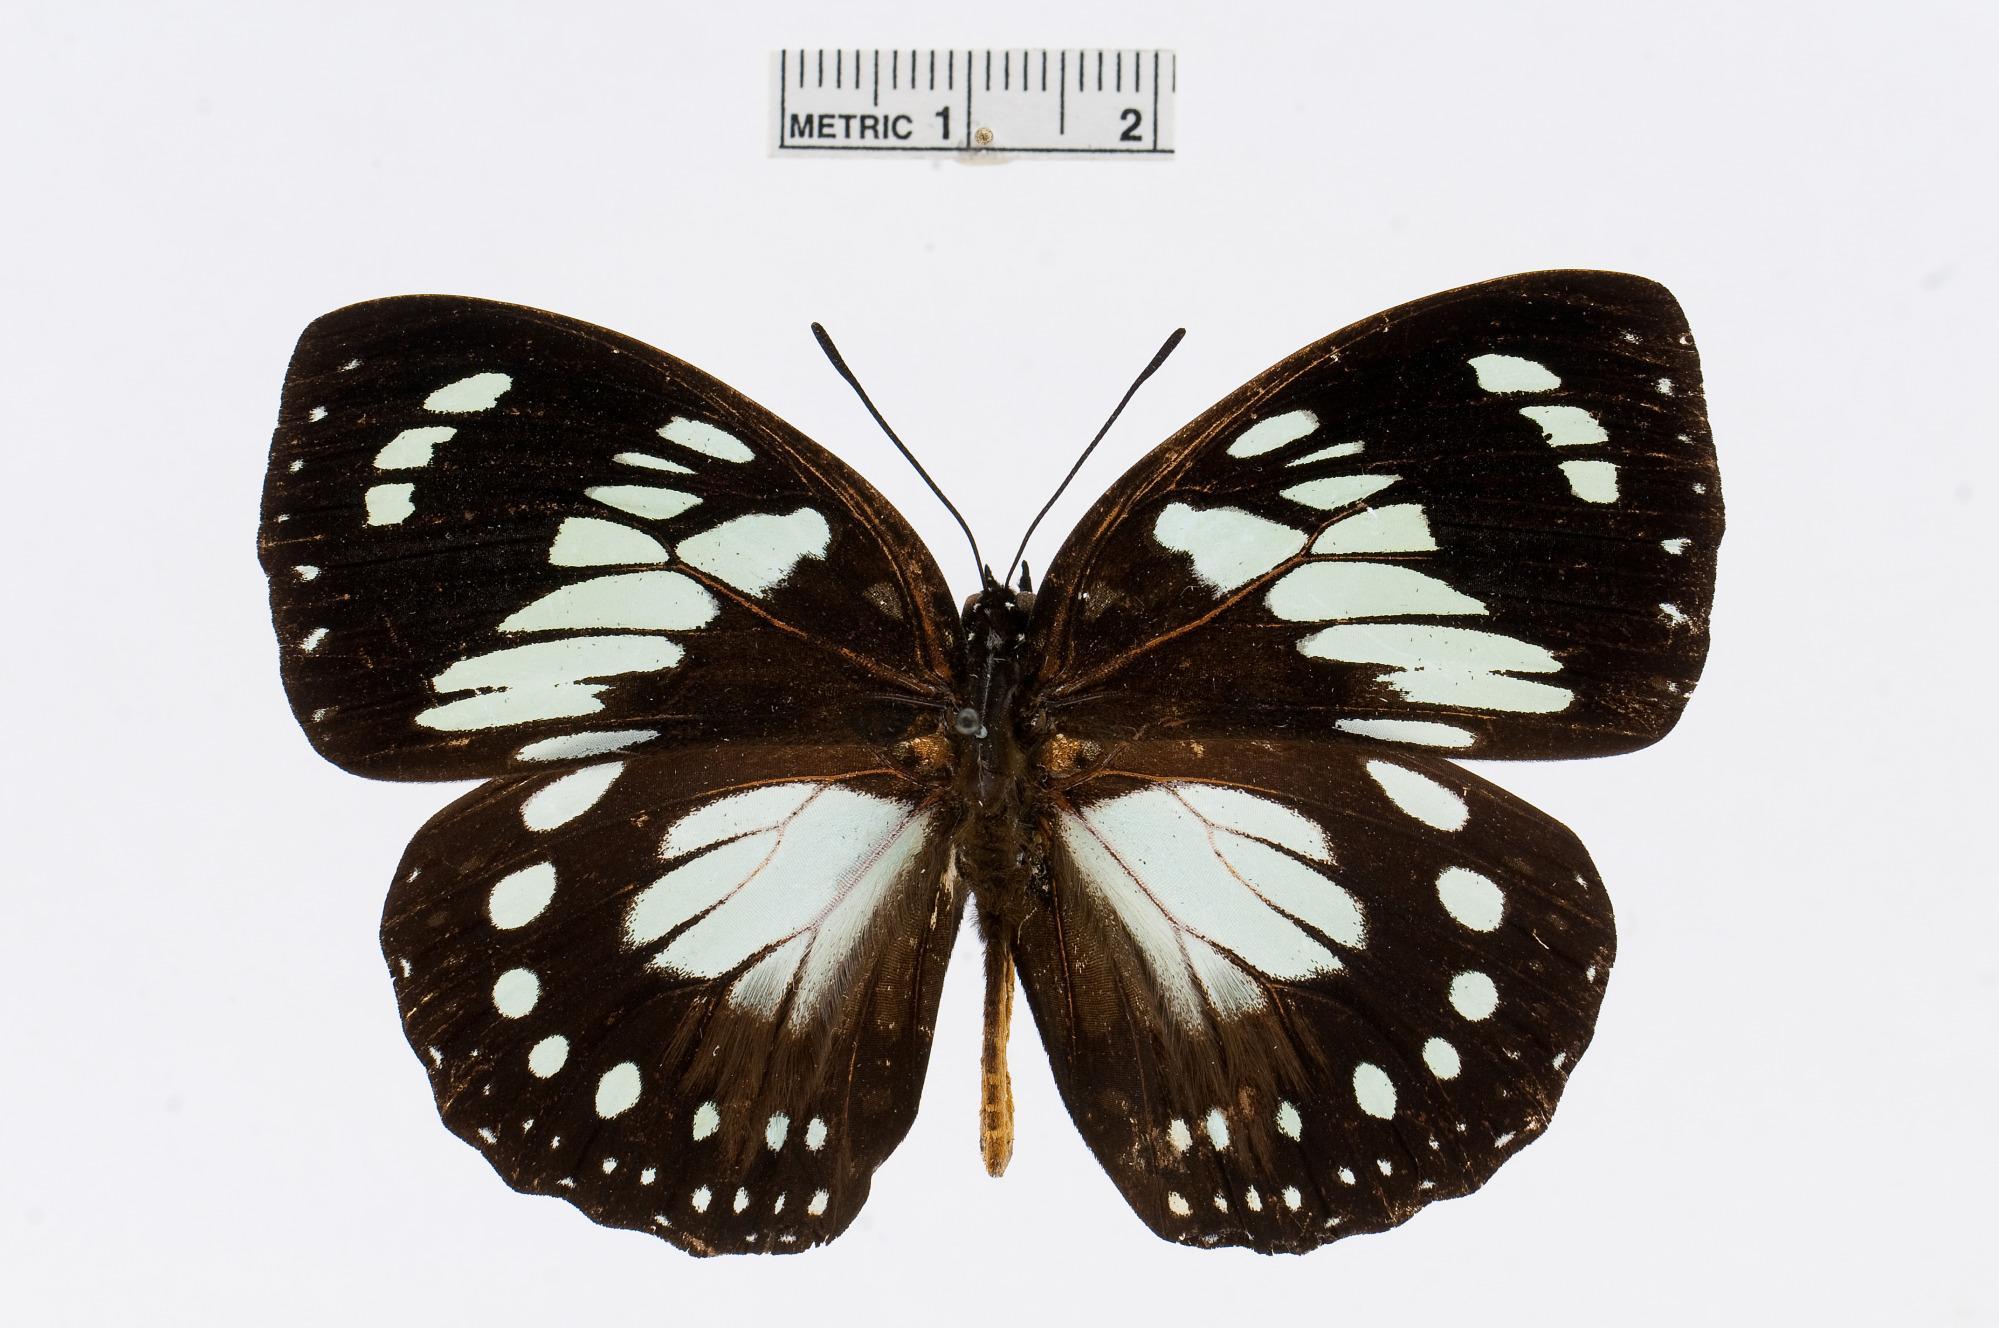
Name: Euxanthe wakefieldi
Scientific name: Euxanthe wakefieldi (Ward, 1873)
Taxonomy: Animalia, Arthropoda, Insecta, Lepidoptera, Nymphalidae, Charaxinae